Abd al-Rahman ibn al-Qasim al-Utaqi

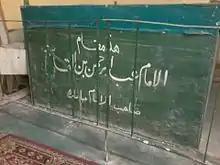
The tomb of Ibn al-Qasim in the Qarafa cemetery in Cairo.

ʿAbd al-Rahmān ibn al-Qāsim al-Utaqi was a prominent early jurist in the Maliki school from Egypt. He was one of Malik's main companions and had a tremendous influence in recording the positions of the school. Ibn al-Qasim was the source for Sahnun in his Mudawwana, a record of Malik's teachings. He has the same position in the Maliki school as Muhammad al-Shaybani has in the Hanafi school, in so far as both of them transmitted their respective schools and made free use of ijtihad (independent reasoning). Ibn al-Qasim had opinions which differed from those of Malik, to the point that it was said that he was dominated by opinion.